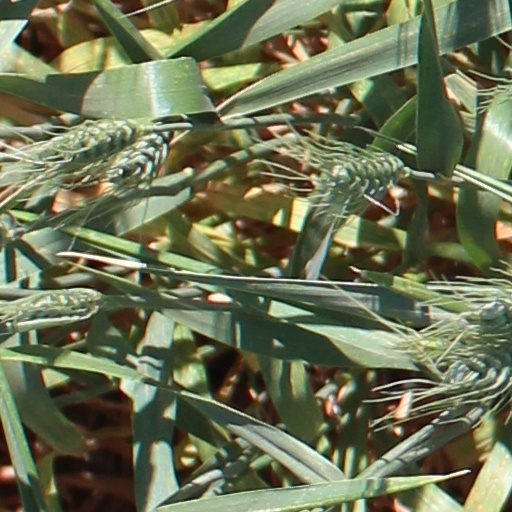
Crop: wheat